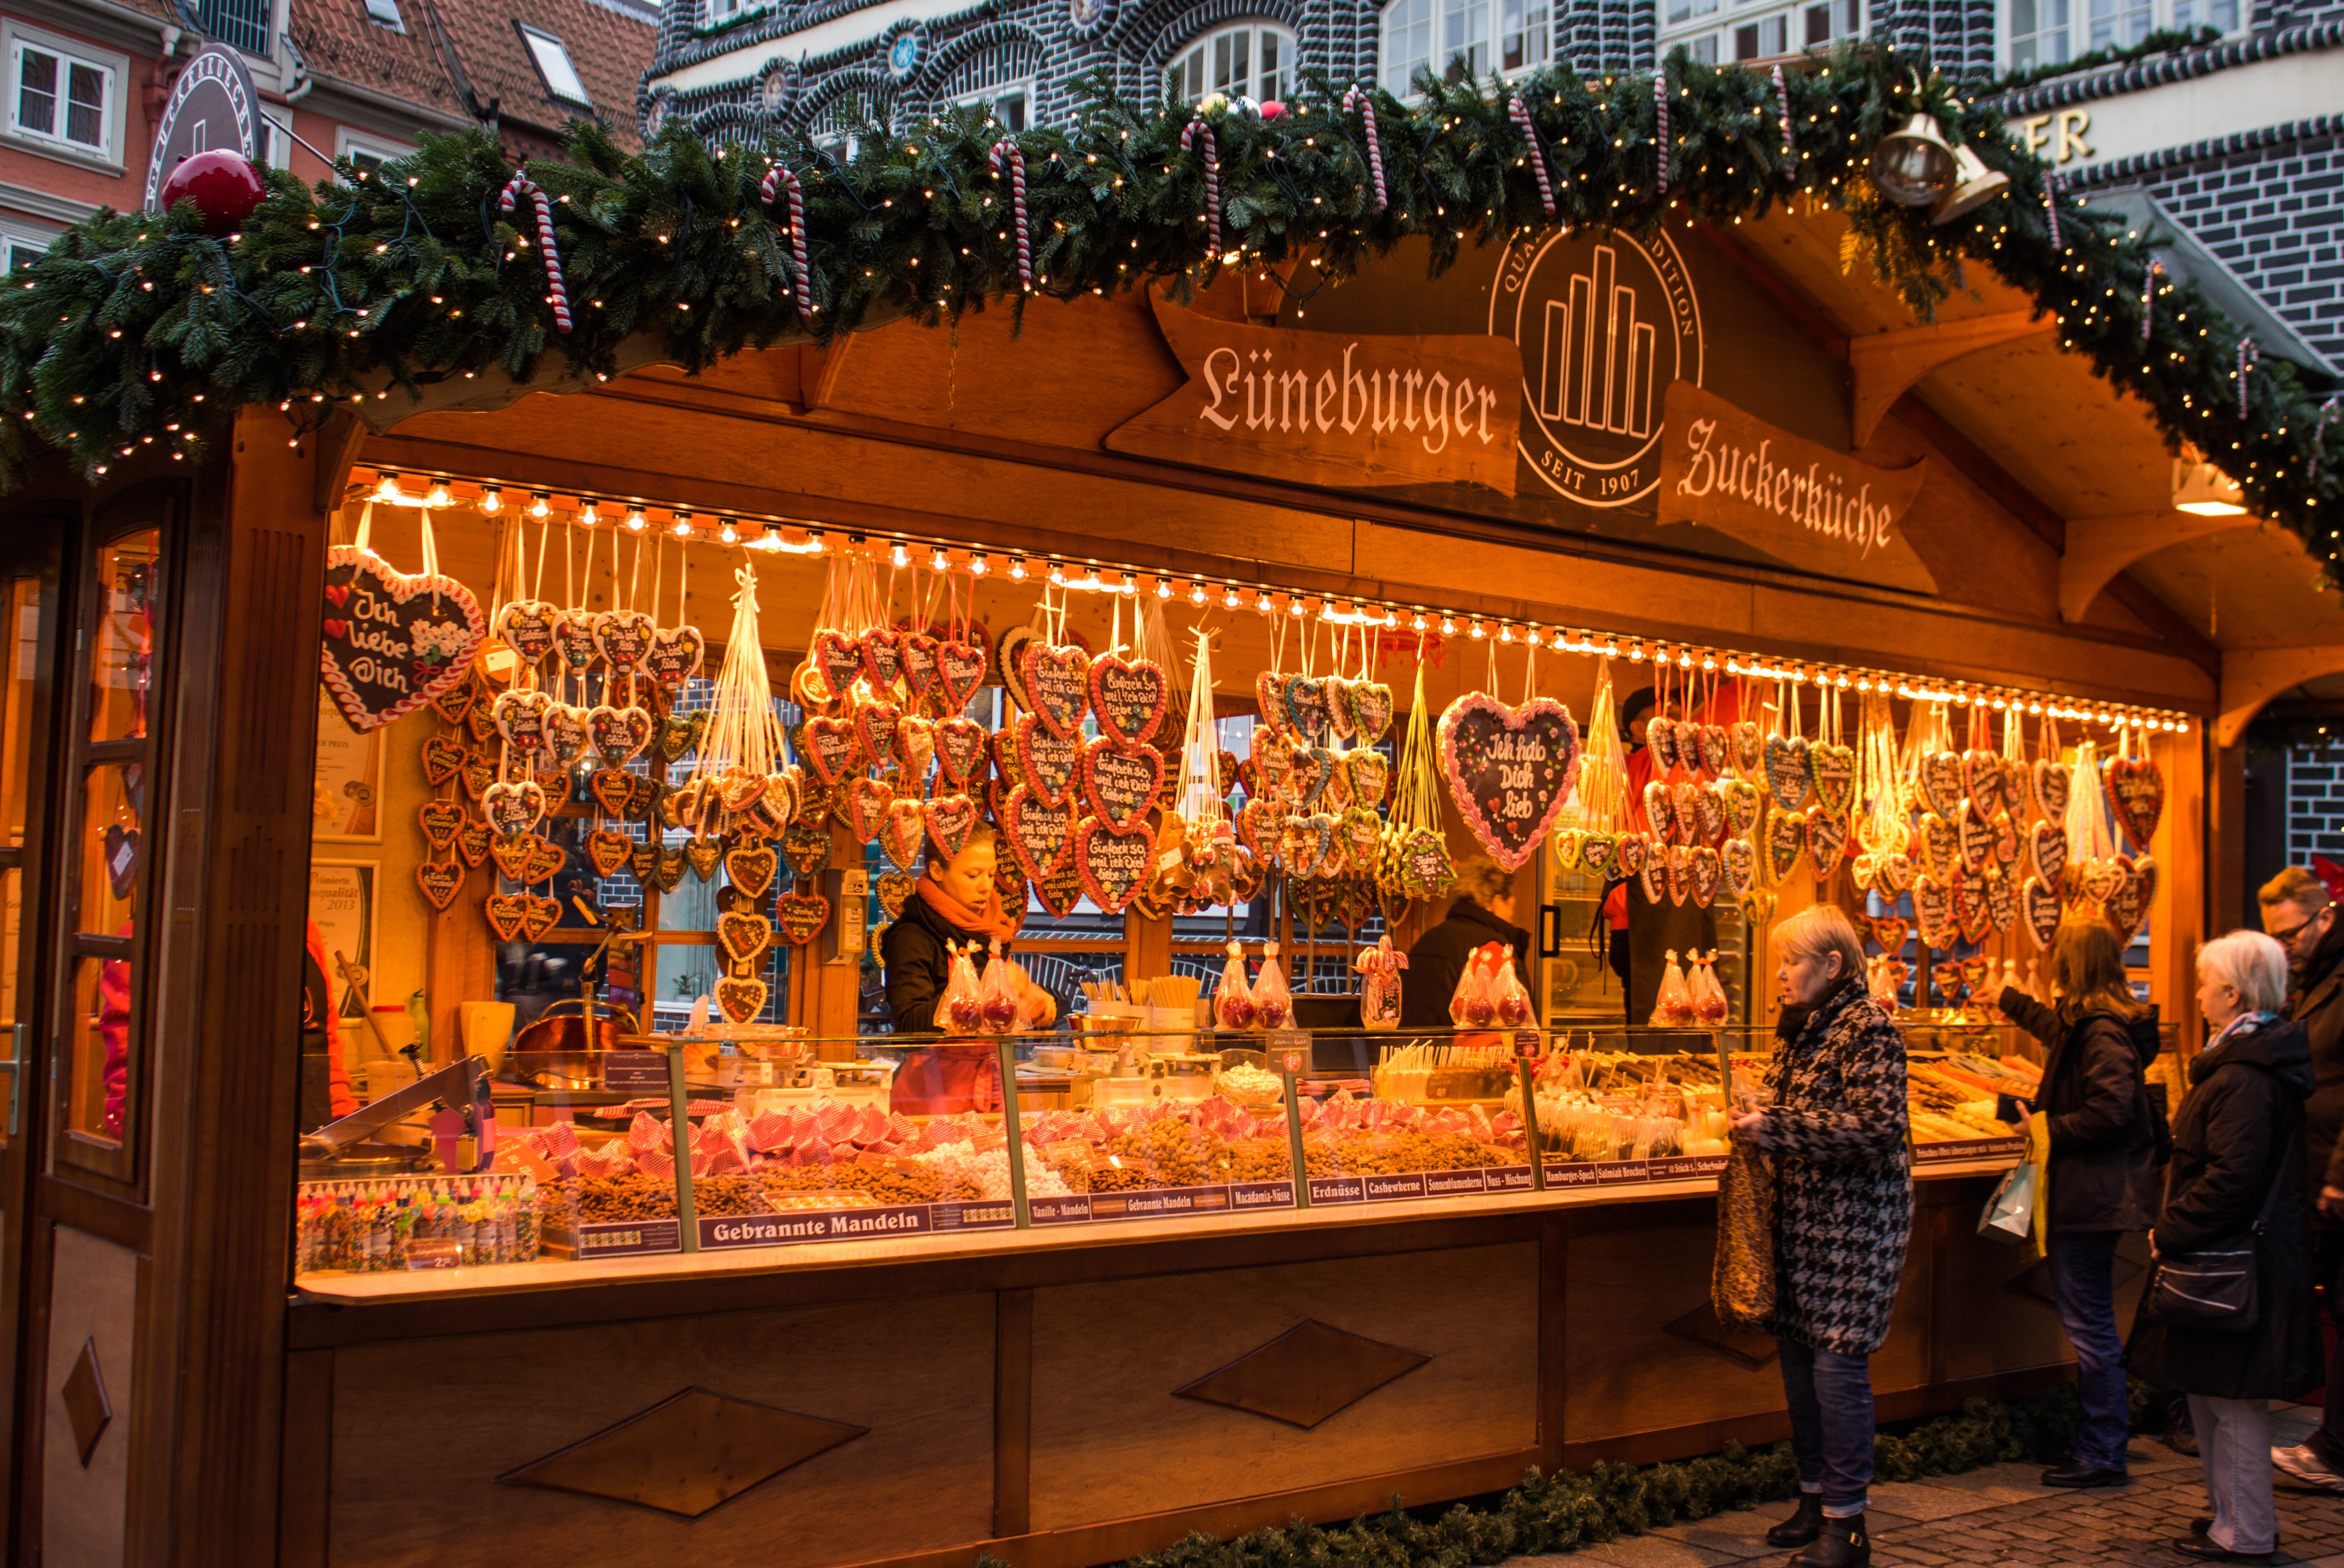
christmas, advent, christmas decoration, christmas time, contemplative, christmas market, gingerbread, almonds, l neburg, bude